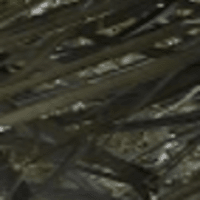
Label: Healthy sample